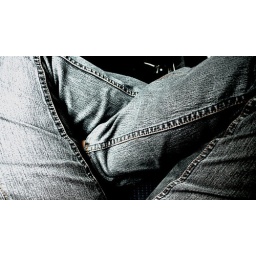
I like the texture :) and the colors.Taken in the car on the way home from work (yes i was that bored)